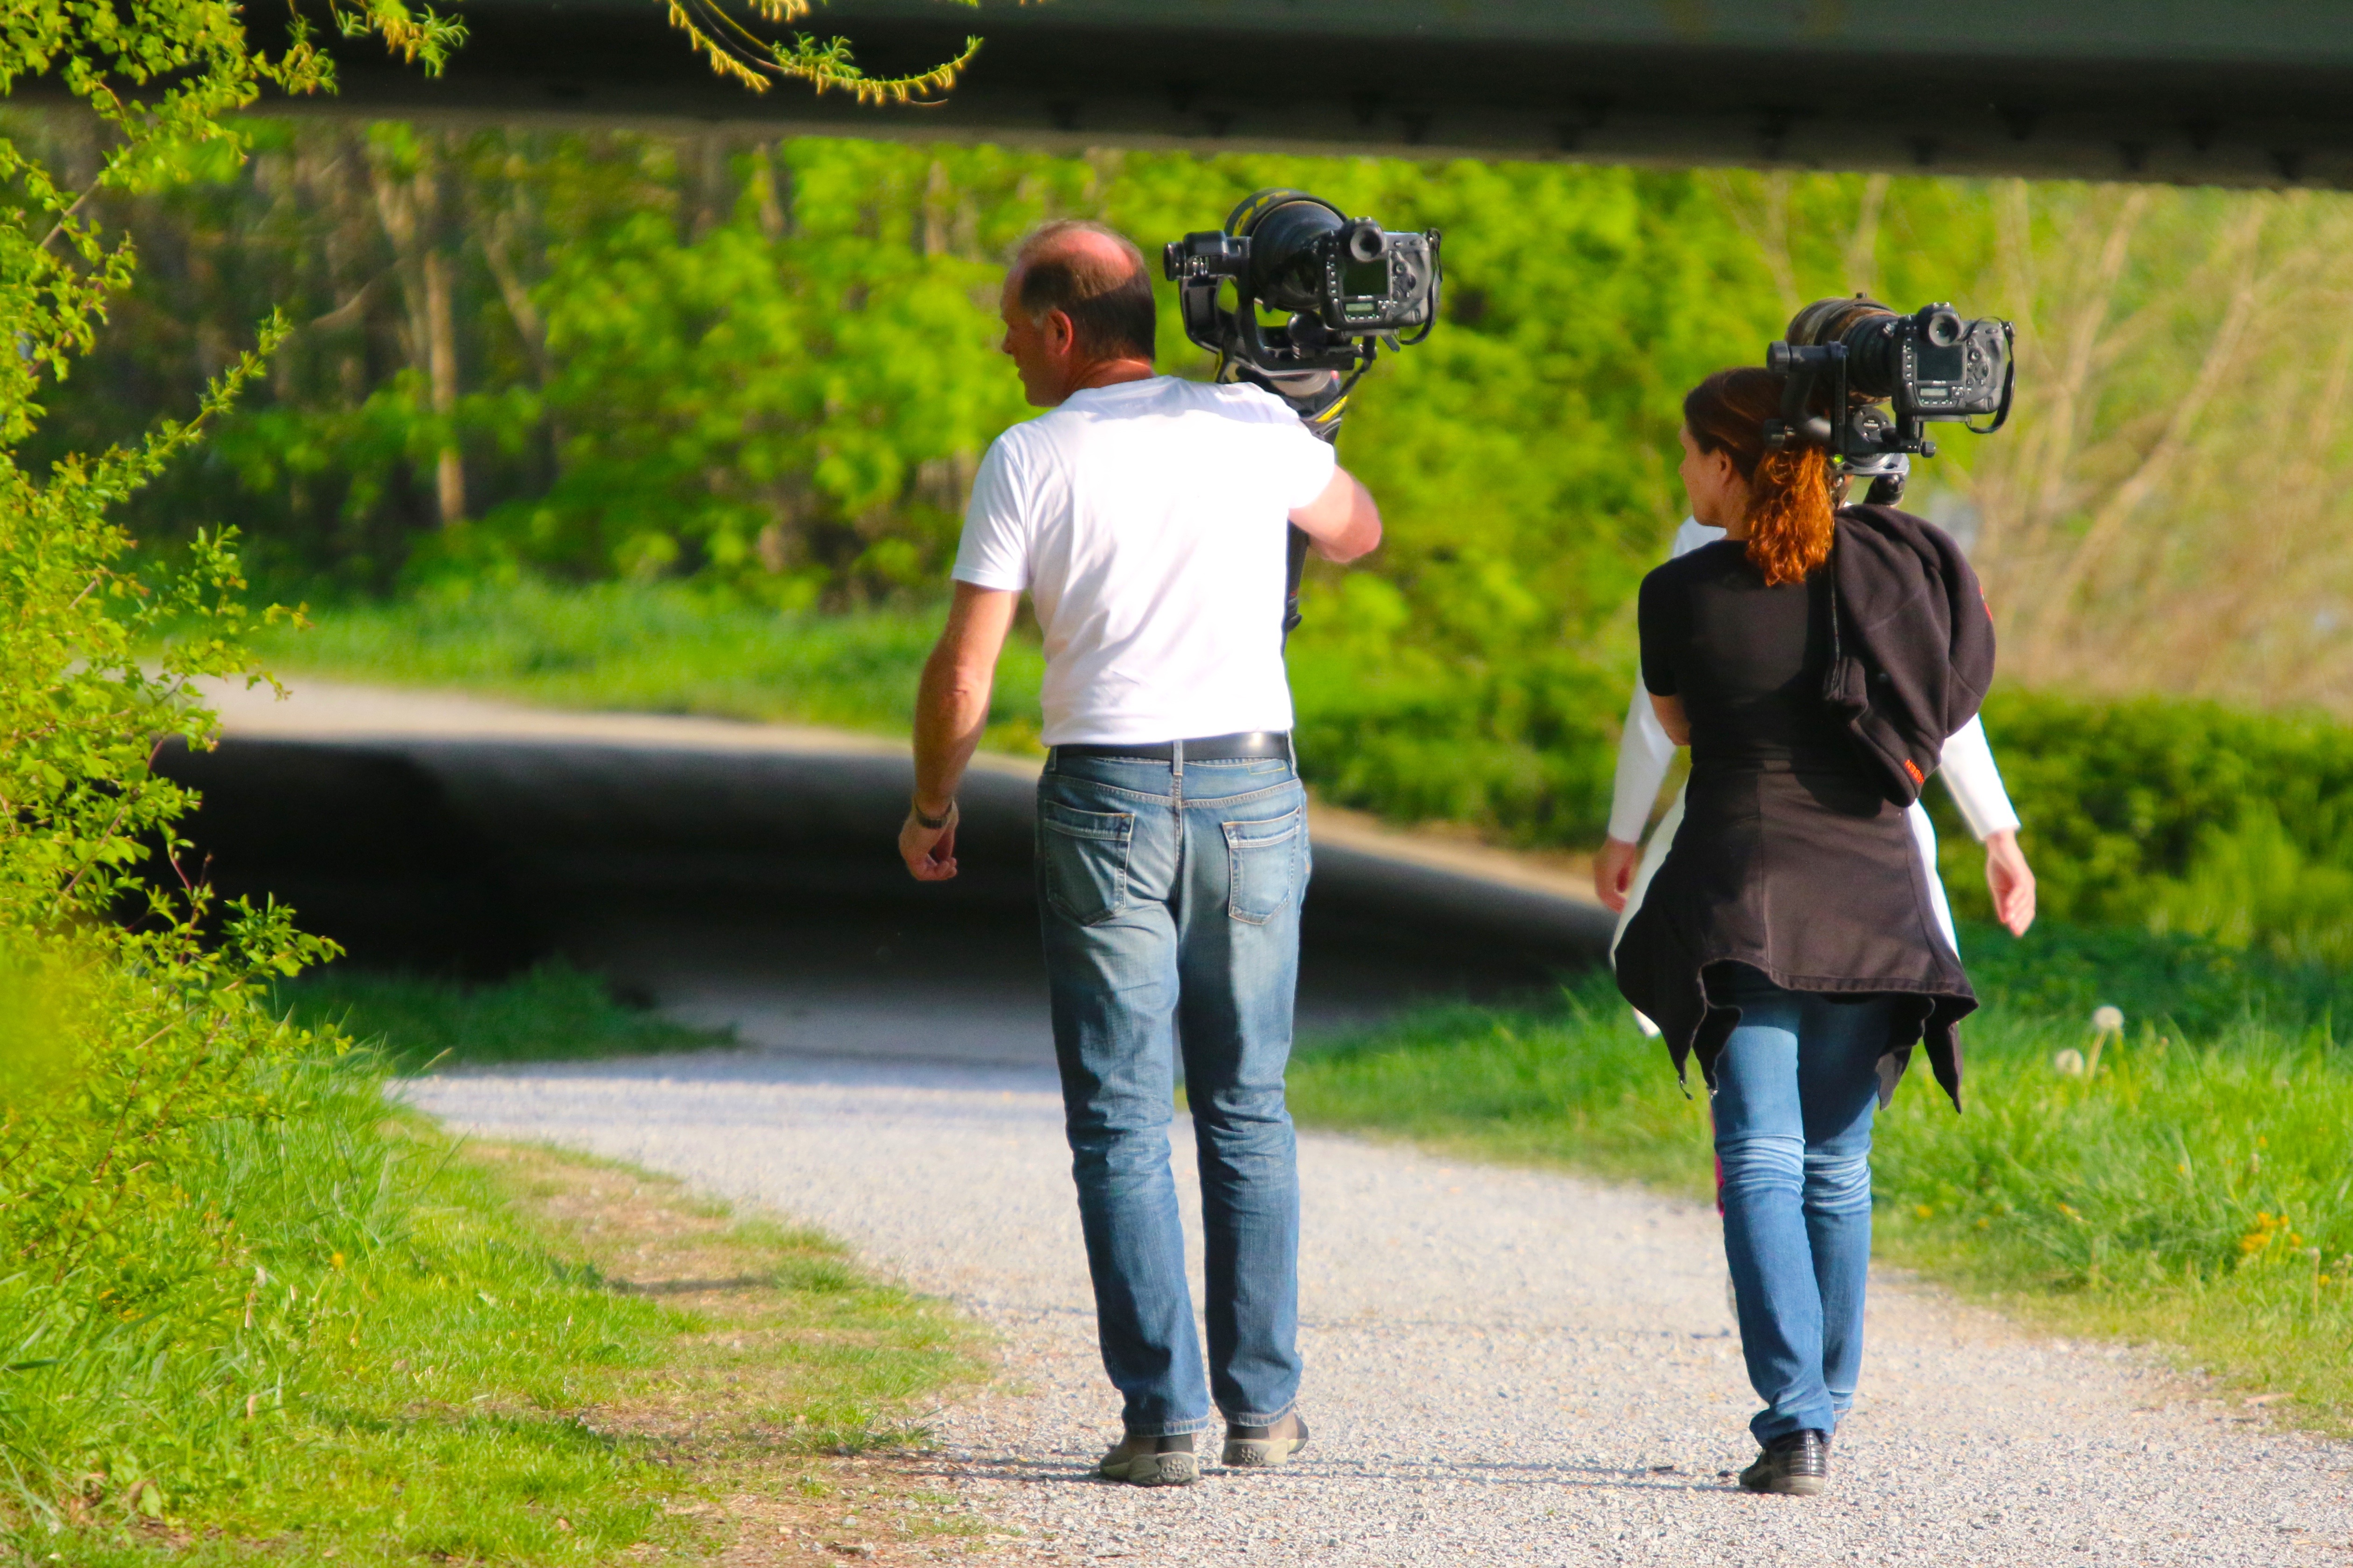
tree, nature, path, grass, walking, plant, girl, road, lawn, photography, photographer, run, vacation, recreation, bear, child, friendship, leisure, photographic equipment, fun, photograph, away, interaction, tow